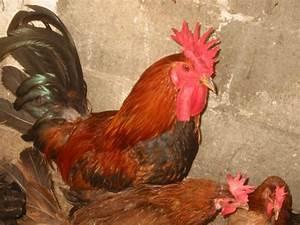
chicken